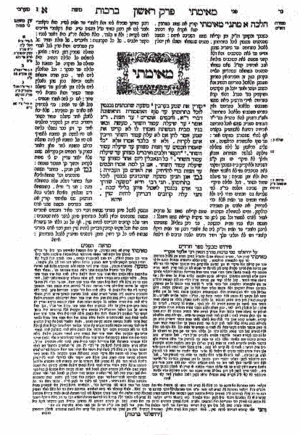
Le Talmud de Jérusalem est une somme de commentaires et discussions rabbiniques sur la Mishna, depuis le IIᵉ siècle jusqu’au Vᵉ siècle. Contrairement à ce que son nom laisse entendre, il n’est pas rédigé à Jérusalem, alors interdite aux Juifs, mais dans les académies talmudiques de la terre d’Israël, qui se trouvent pour la plupart en Galilée. Certains préfèrent donc l’appeler Talmouda deEretz Israël ou Talmud d'Israël.